The Righteous Brothers

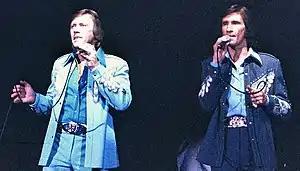
The Righteous Brothers performing at Knott's Berry Farm Bobby Hatfield (left) and Bill Medley

The Righteous Brothers are an American musical duo originally formed by Bill Medley and Bobby Hatfield but now comprising Medley and Bucky Heard. Medley formed the group with Hatfield in 1963. They had first performed together in 1962 in the Los Angeles area as part of a five-member group called the Paramours, and adopted the name "the Righteous Brothers" when they became a duo. Their most active recording period was in the 1960s and '70s, and, after several years inactive as a duo, Hatfield and Medley reunited in 1981 and continued to perform until Hatfield's death in 2003. The term "blue-eyed soul" is thought to have been coined by Philadelphia radio DJ Georgie Woods in 1964 when describing the duo's music.